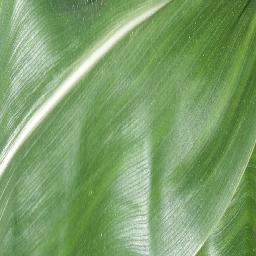
Label: Corn___healthy